La Crouzille

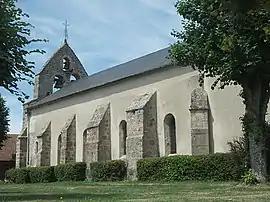
Church

La Crouzille is a commune in the Puy-de-Dôme department of Auvergne-Rhône-Alpes, in central France.